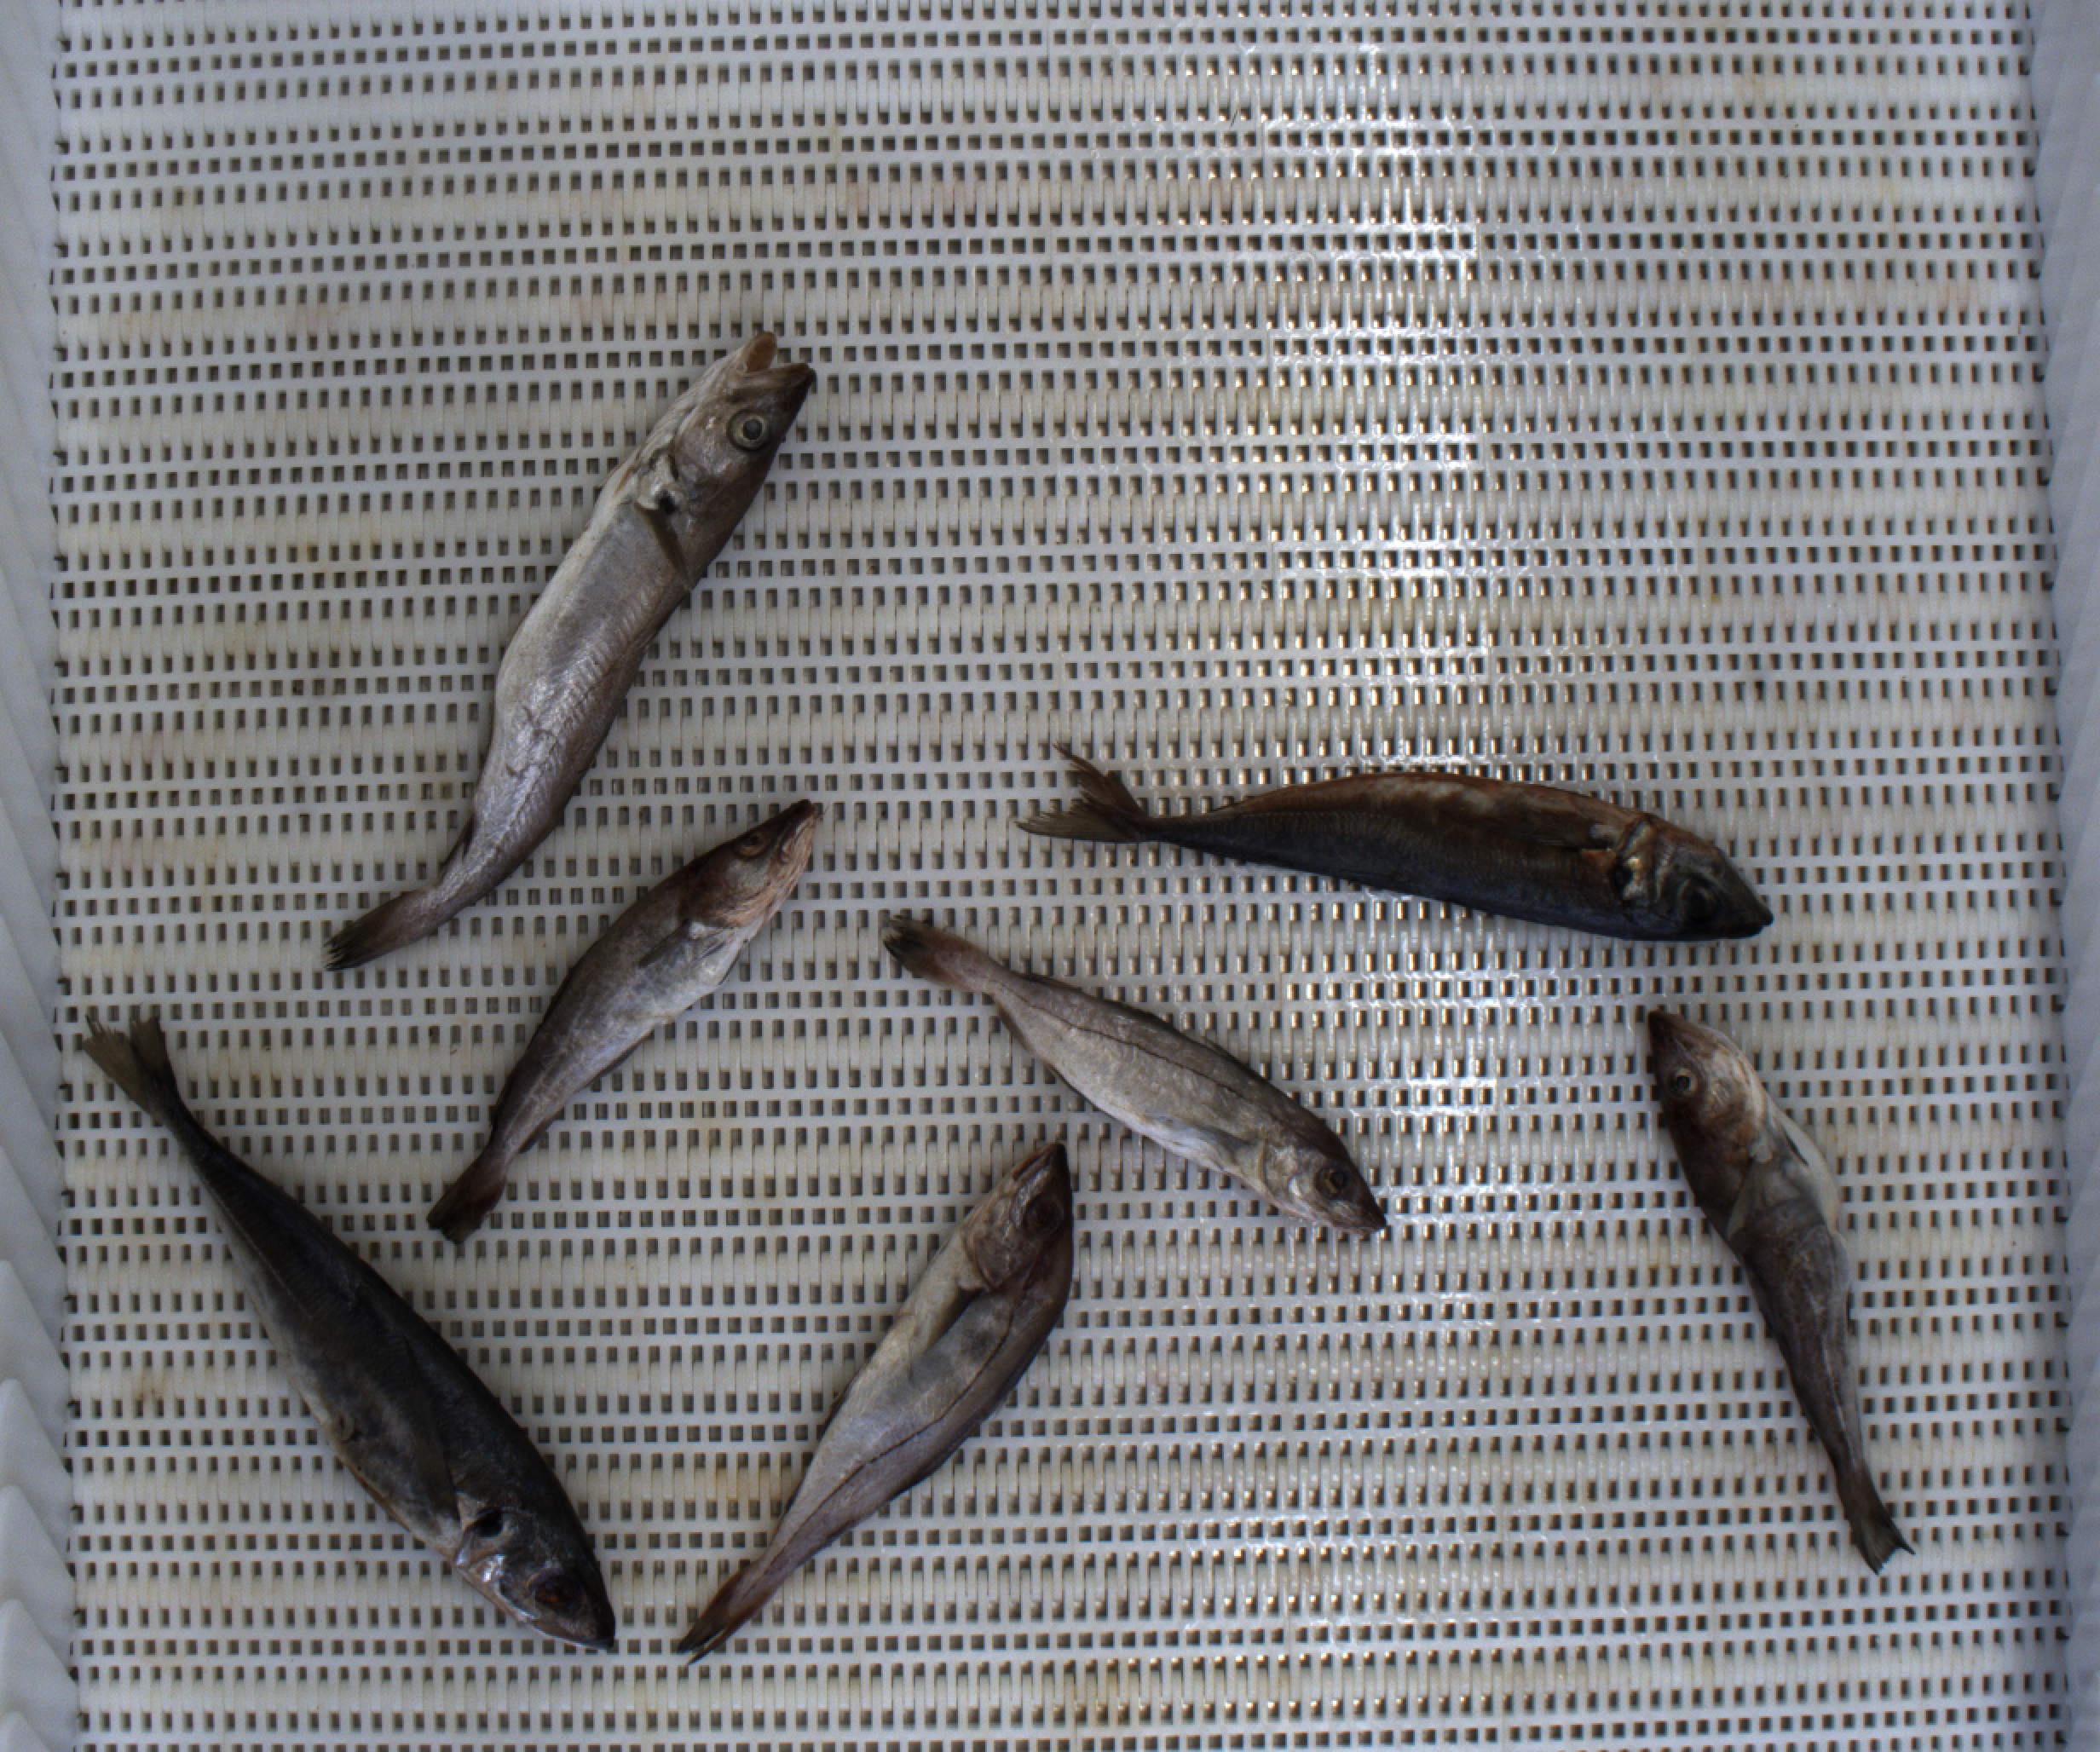
Total fish: 7
Cod: 2
Haddock: 2
Whiting: 1
Hake: 0
Horse mackerel: 2
Saithe: 0
Other: 0